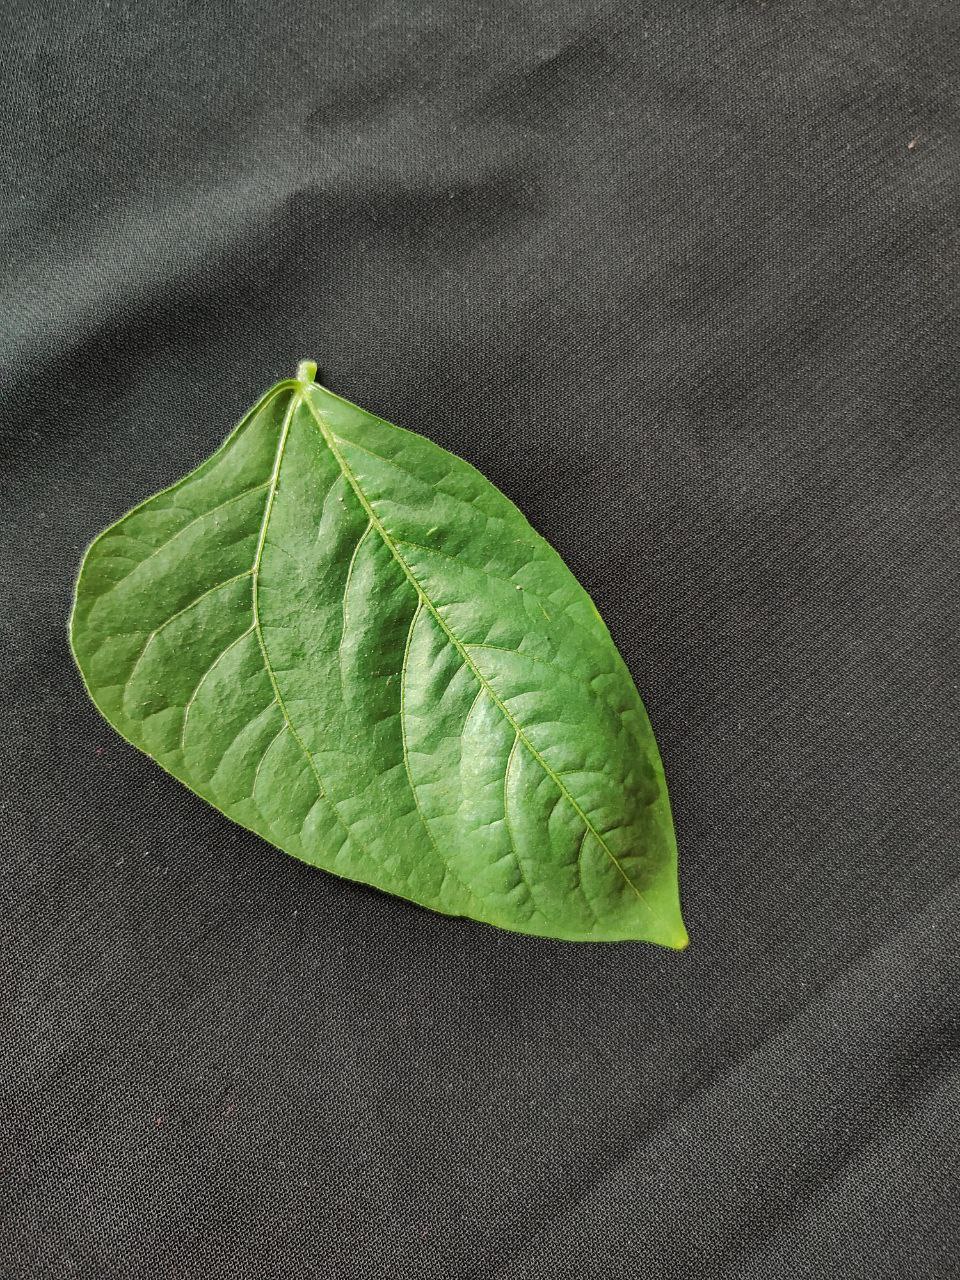
Crop: cowpea
Leaf condition: Fresh Leaf